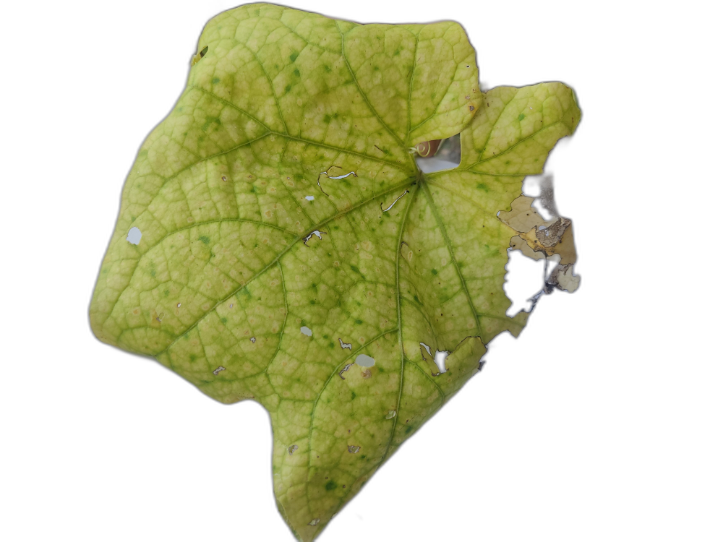
Crop: Zucchini
Label: Dry_Leaf